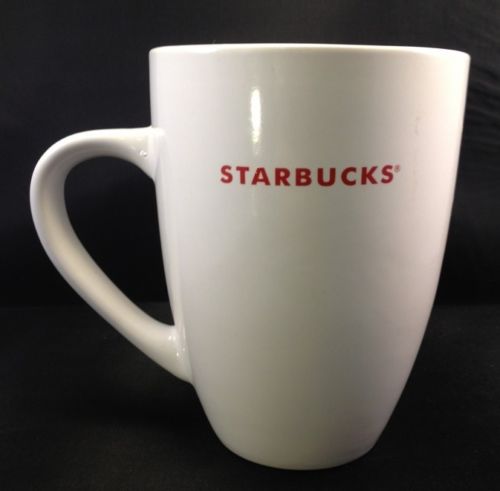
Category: mug